Paul Douglas (musician)

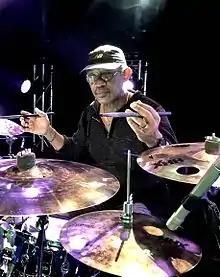
Paul Douglas performing with Toots and the Maytals in Grenoble, France (2017)

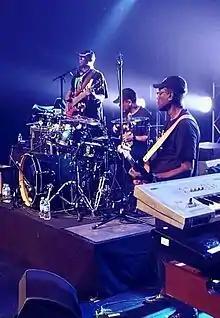
The original Maytals band members from Toots and the Maytals performing in Grenoble, France (2017)

Excerpt from the book "People Funny Boy - The Genius Of Lee "Scratch" Perry by David Katz:"On the instrumental front, Perry (Lee "Scratch" Perry) began more serious experimentation, exploring diverse influences and styles with a range of musicians. ...Perry also started working with Paul Douglas, an occasional Supersonics member and mainstay of Leslie Kong's productions."